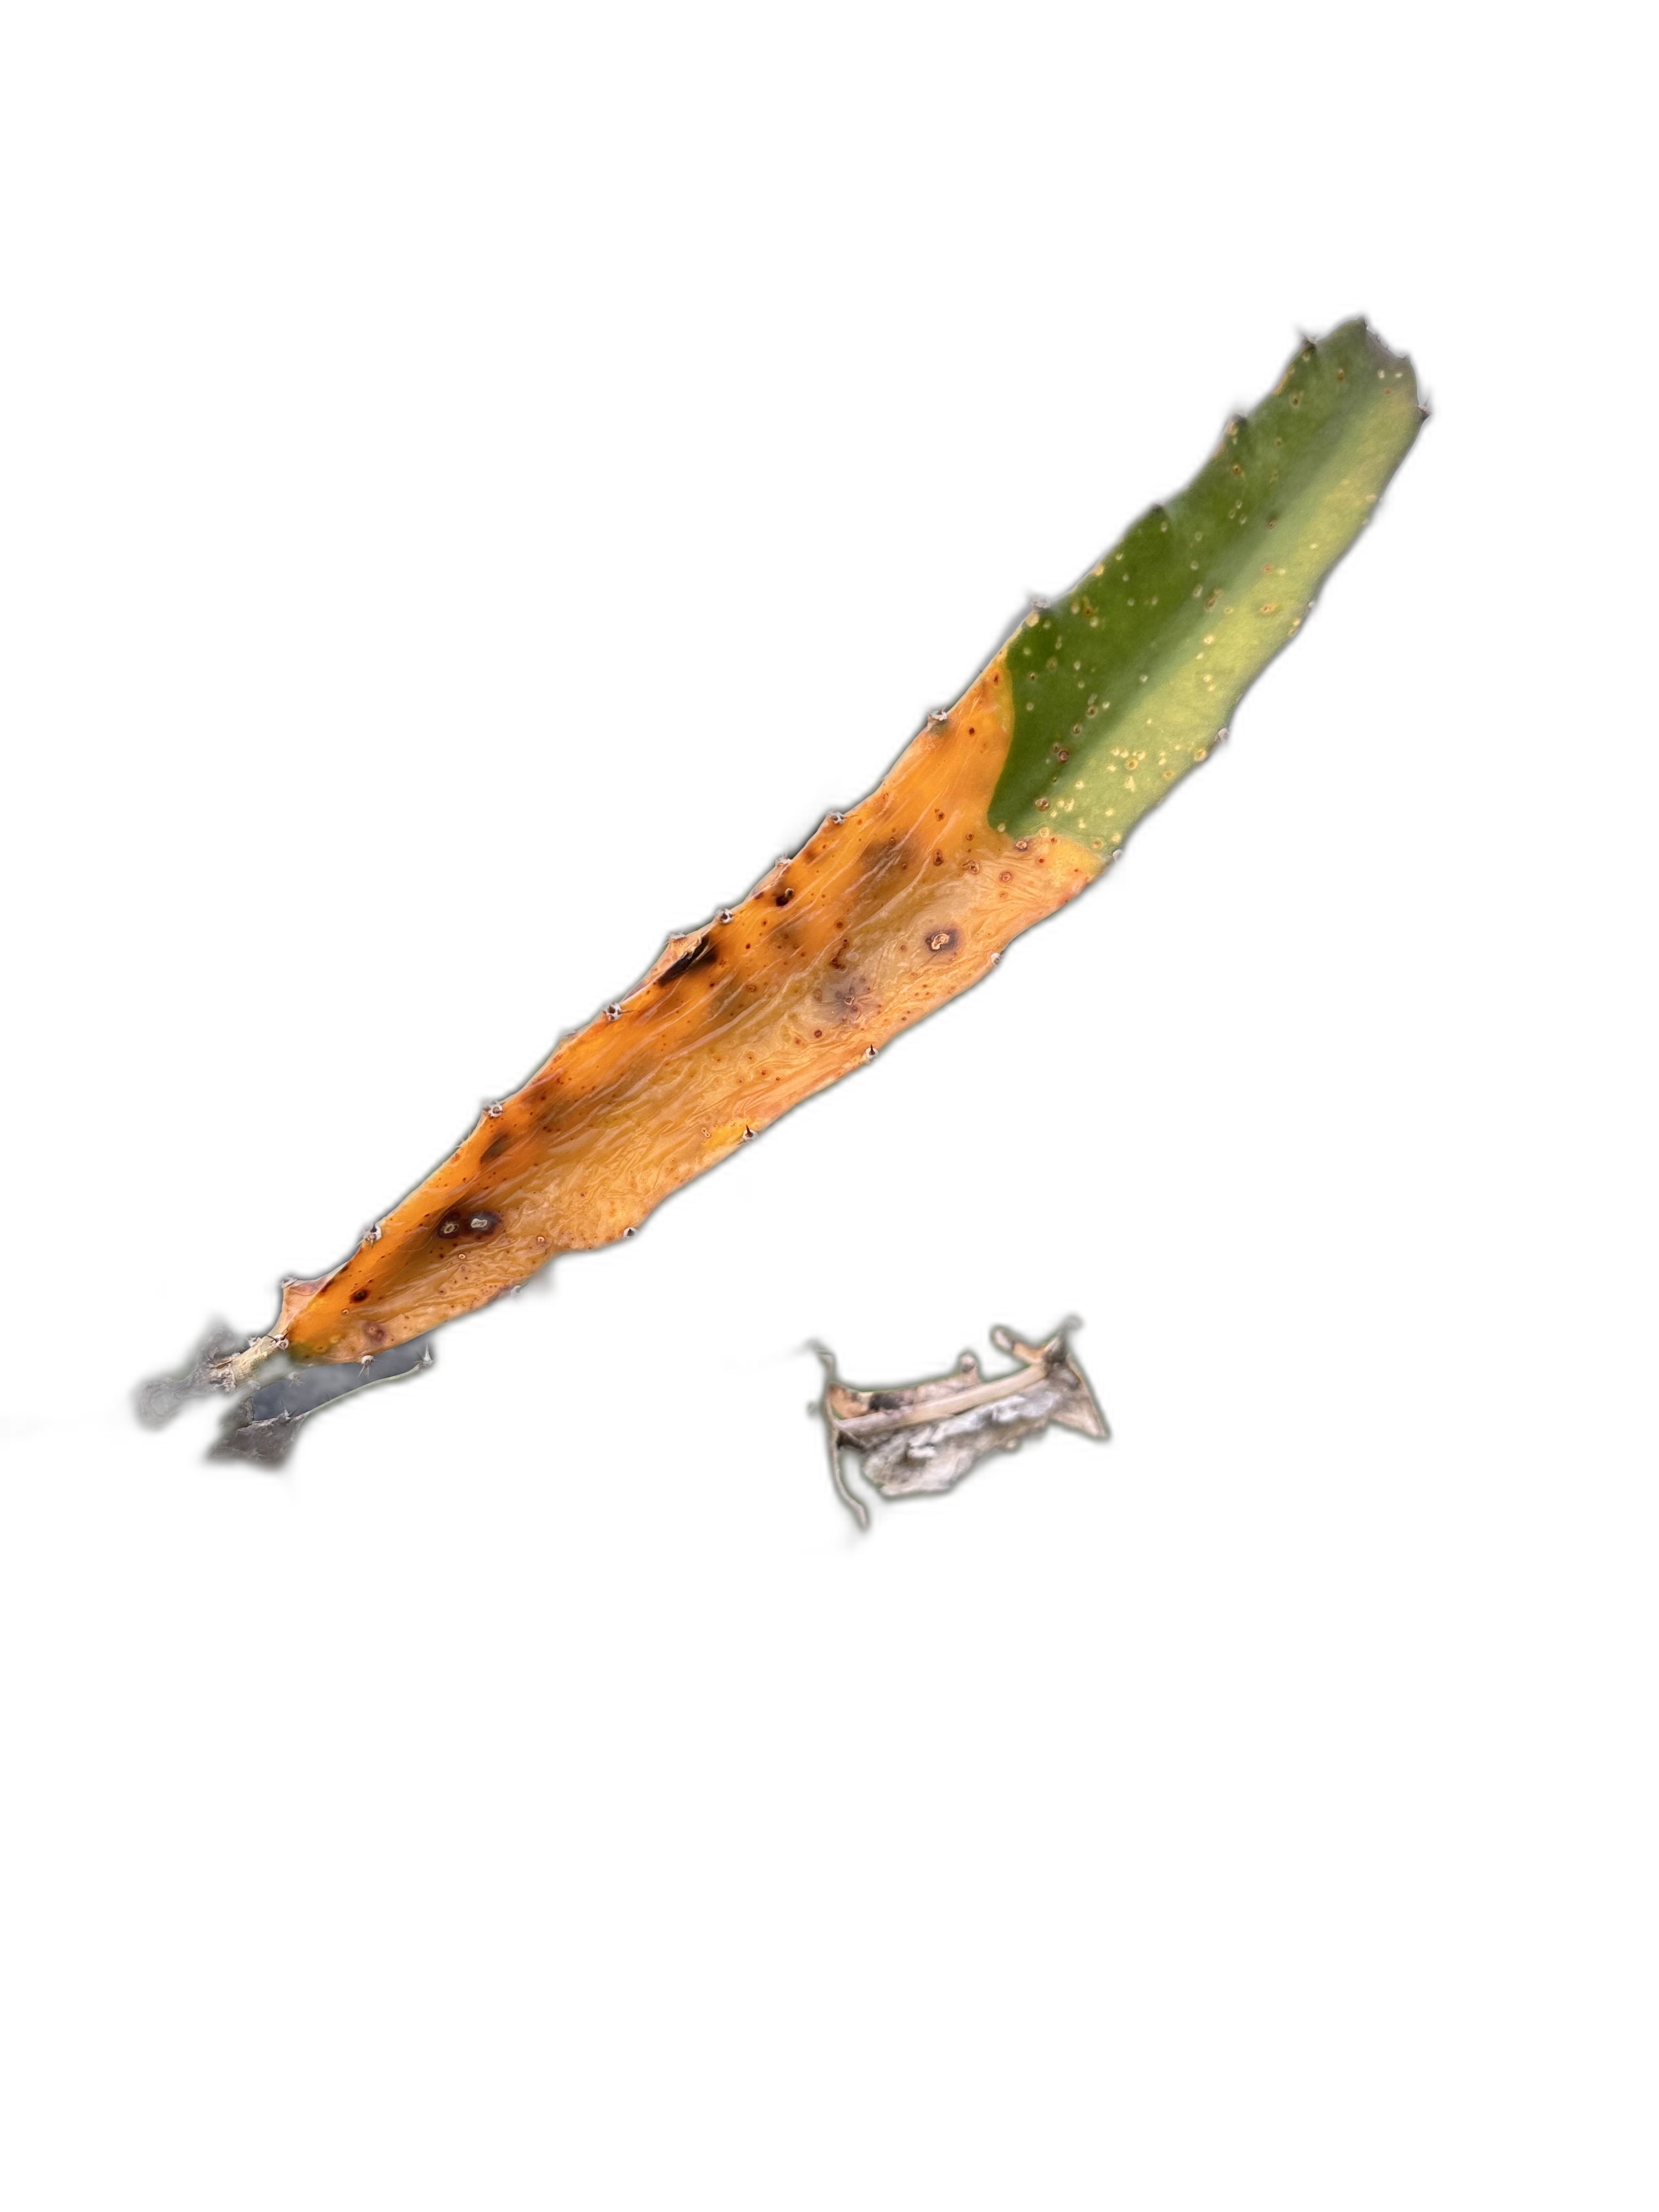
Label: Bad leaf